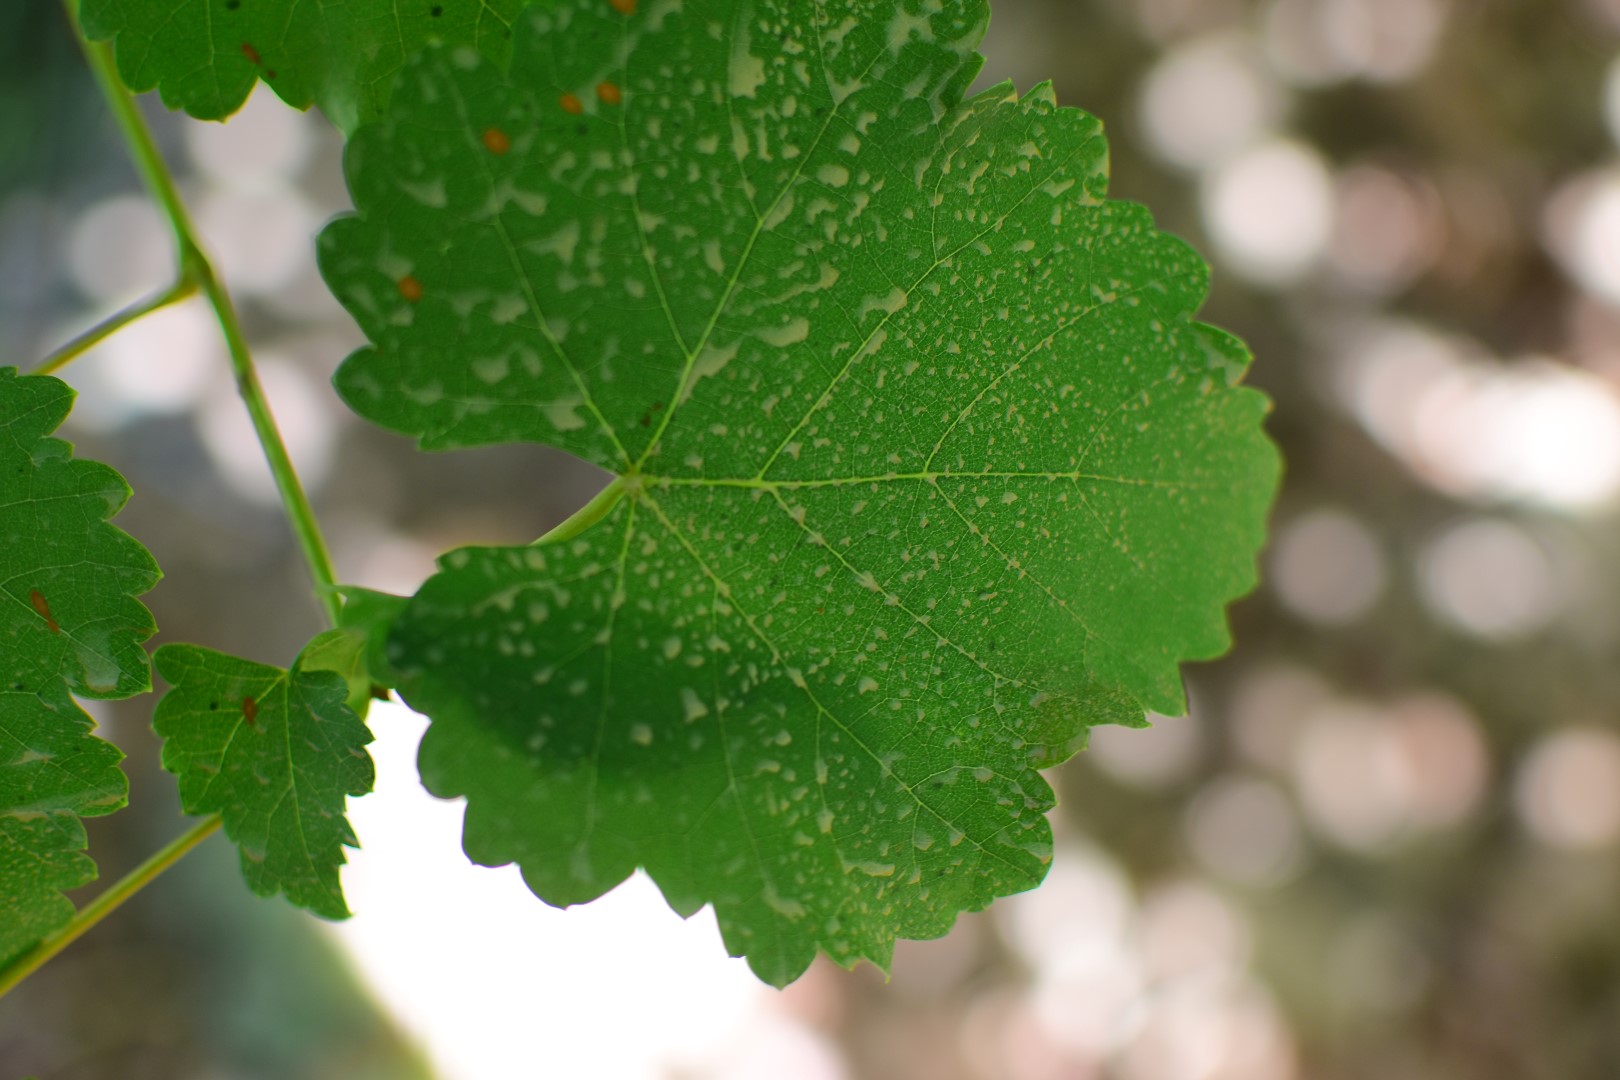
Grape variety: Frinsi